Tonya Harding

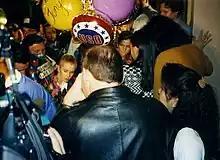
Harding arriving at Portland International Airport amid a crush of reporters after the 1994 Olympics.

On March 21, 1994, a Portland grand jury issued an indictment stating there was evidence Harding participated in the attack plot. The indictment concluded more than two months of investigation and witness testimonies from Diane Rawlinson; Harding's choreographer Erika Bakacs; freelance figure skating writer Vera Marano; and Eckardt's college instructor and classmates. It stated there was evidence Harding fraudulently used USFSA-provided skating monies to finance the assault. It also read that Harding, Gillooly, Eckardt, Smith, and Stant agreed to "knowingly cause physical injury ... by means of a dangerous weapon." The grand jury said the evidence implied Harding was "involved from the beginning or very close." She was not charged in the indictment due to the terms of her March 16 plea agreement.